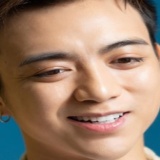
ca sĩ Soobin Hoàng Sơn